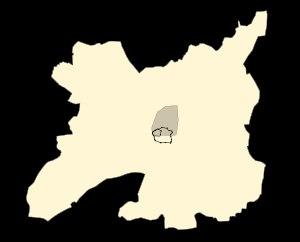
Les remparts de Rennes sont une série de murailles érigées entre le IIIᵉ et le XVᵉ siècles pour protéger la ville de Rennes.